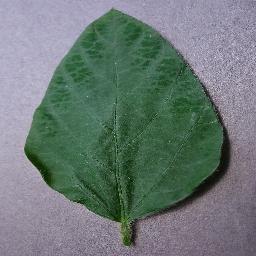
Label: Soybean___healthy